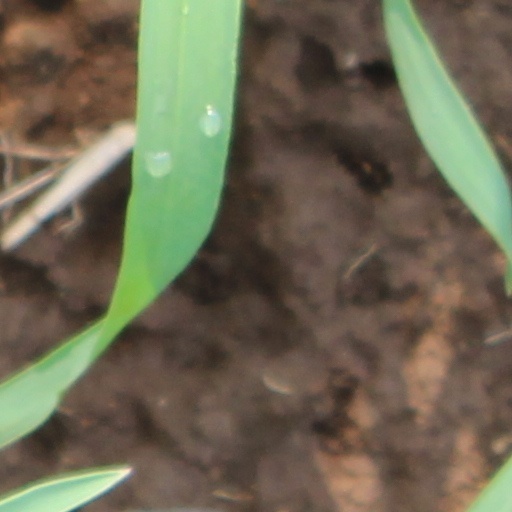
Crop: wheat